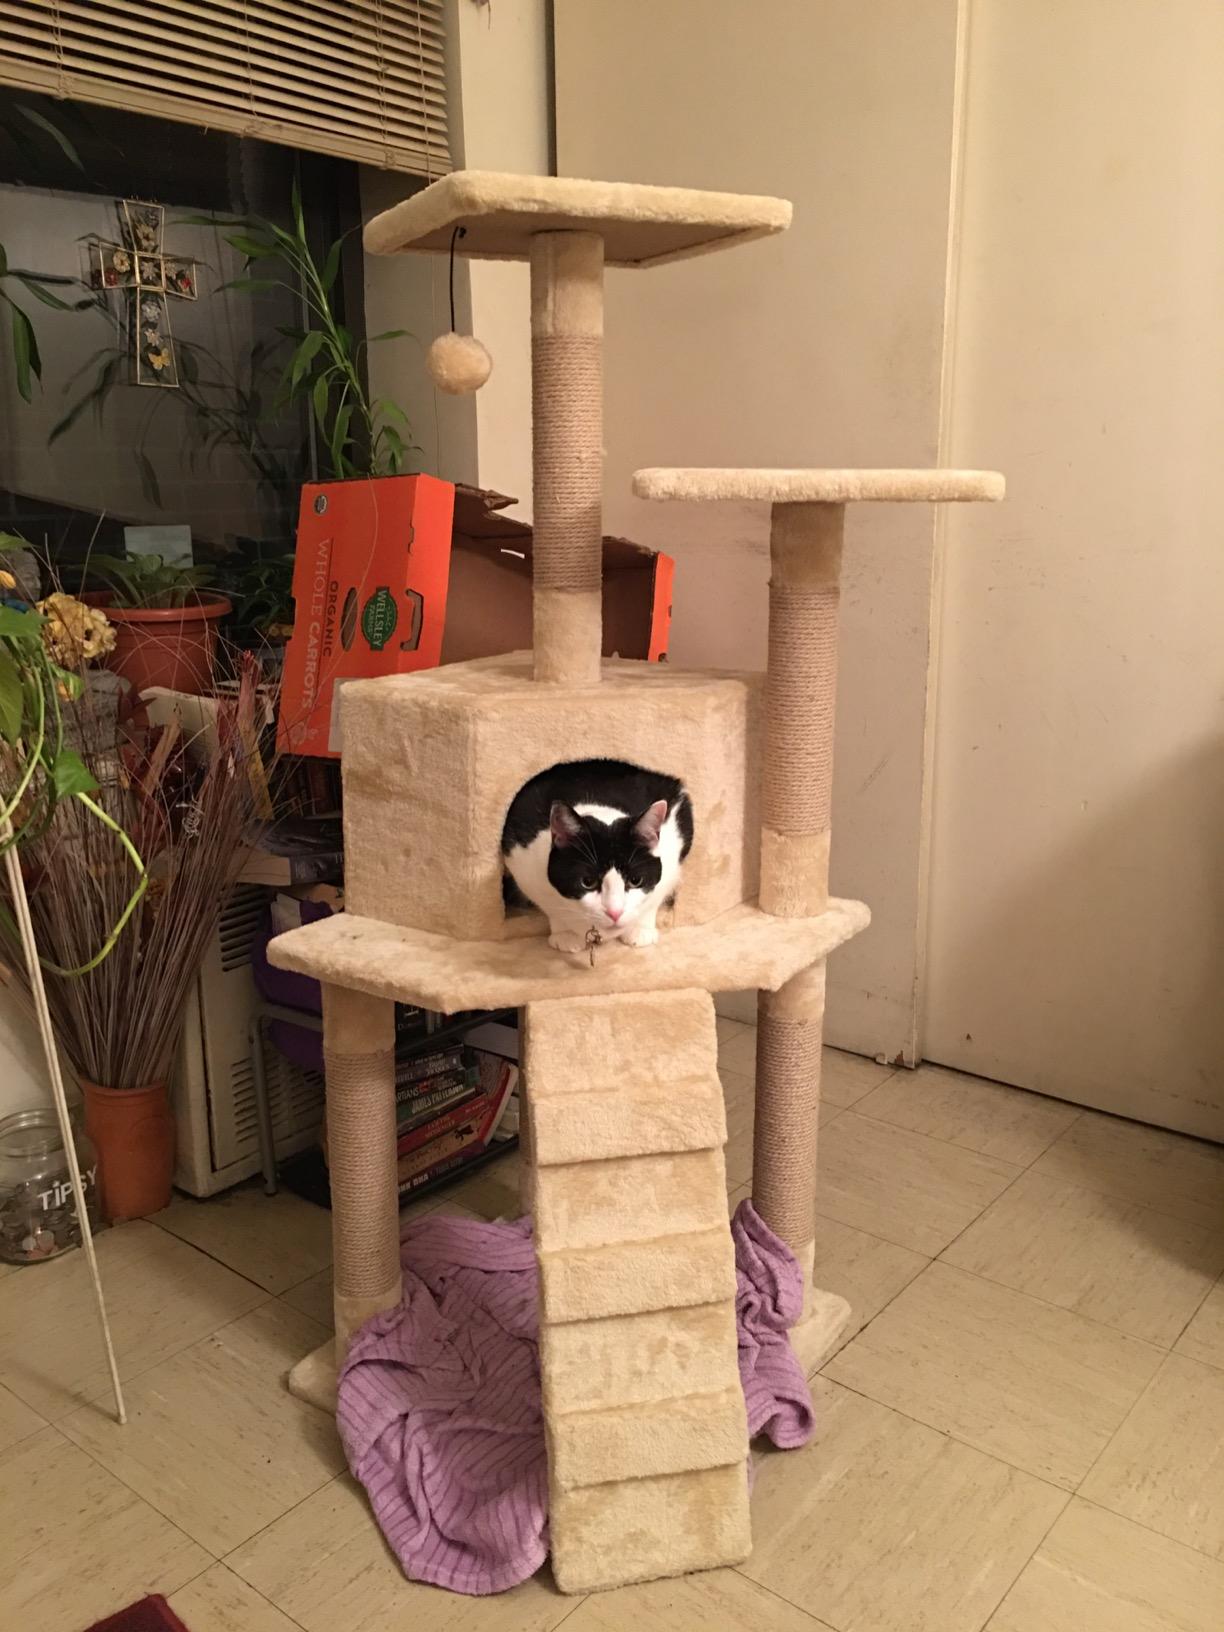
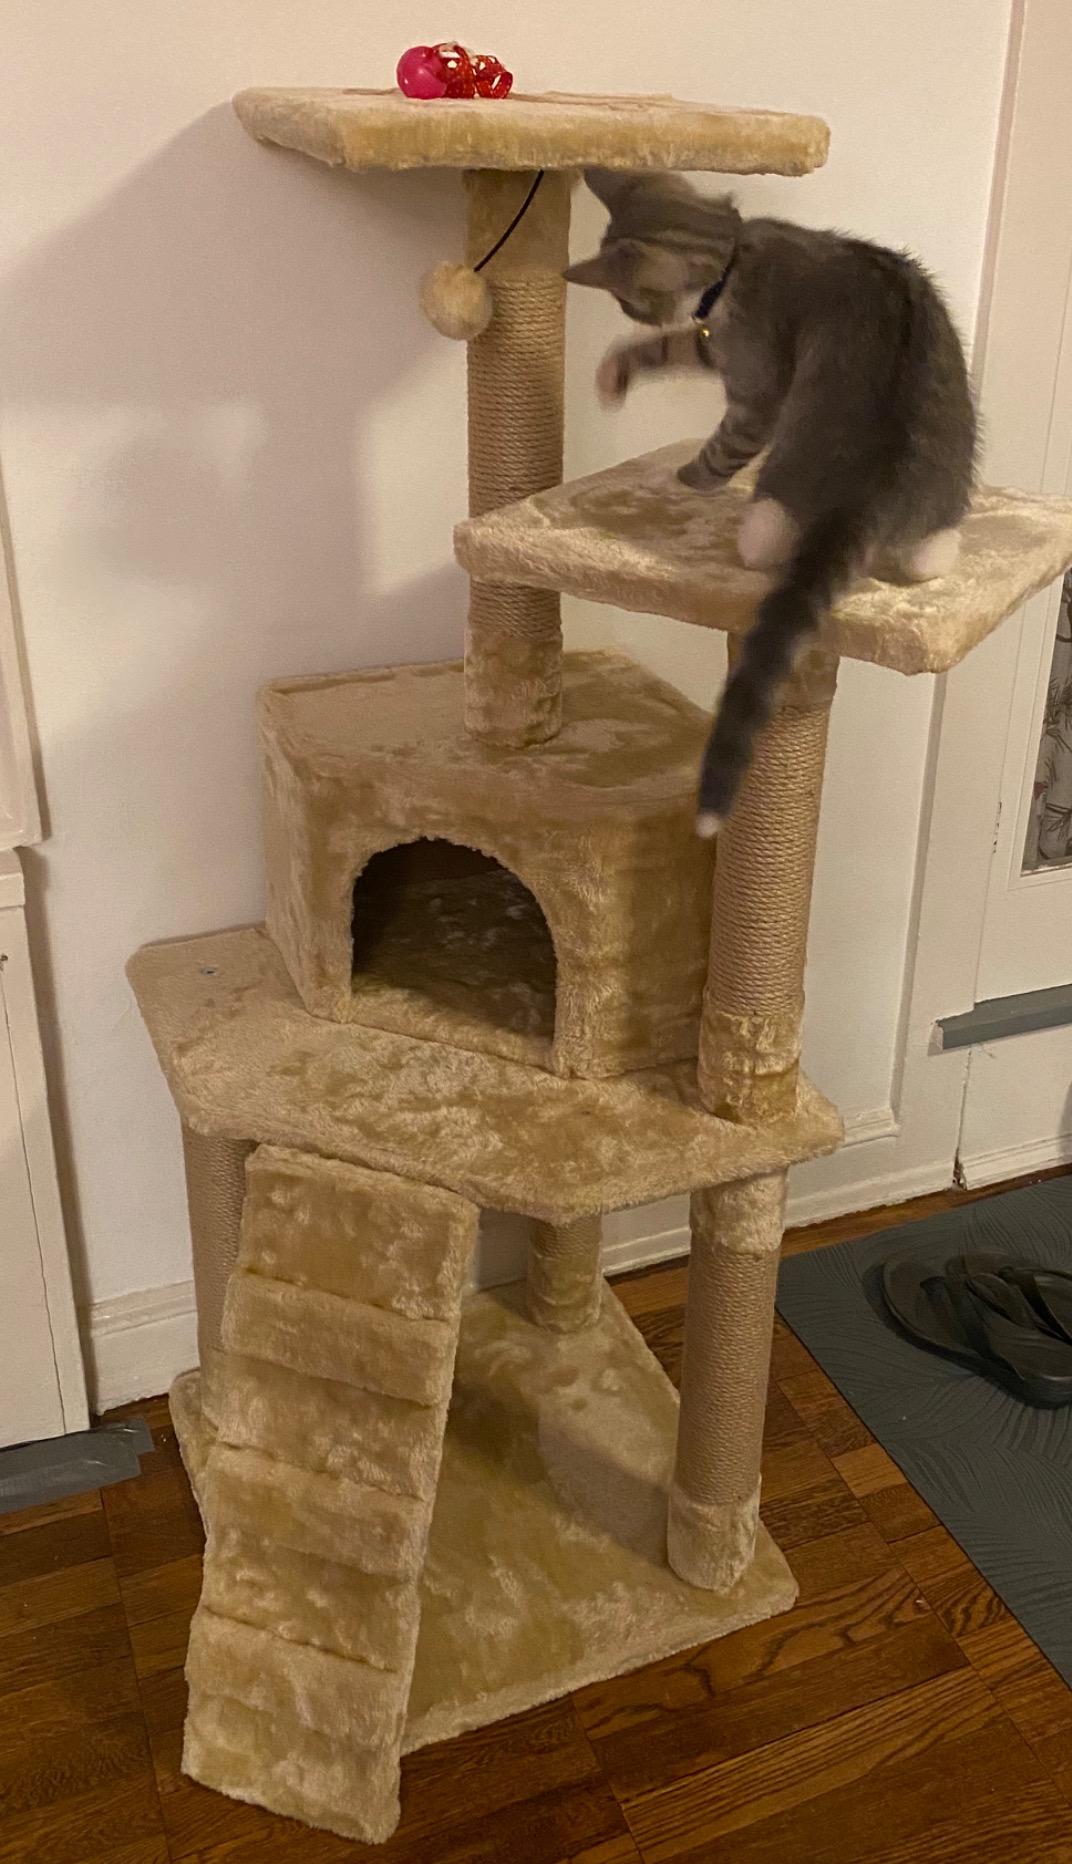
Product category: items_cat tree
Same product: yes